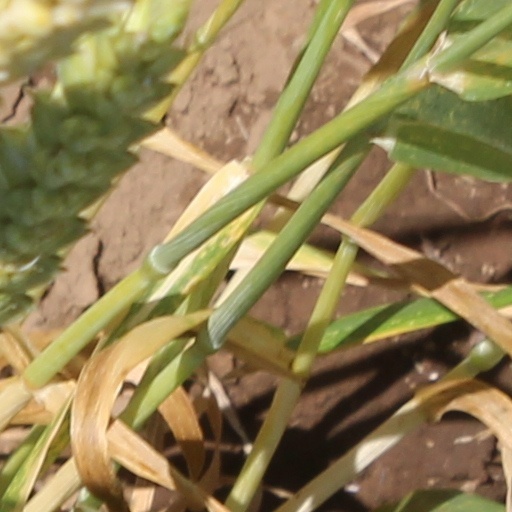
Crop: wheat